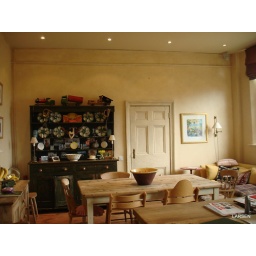
A subtle paint effect in a large country house kitchen